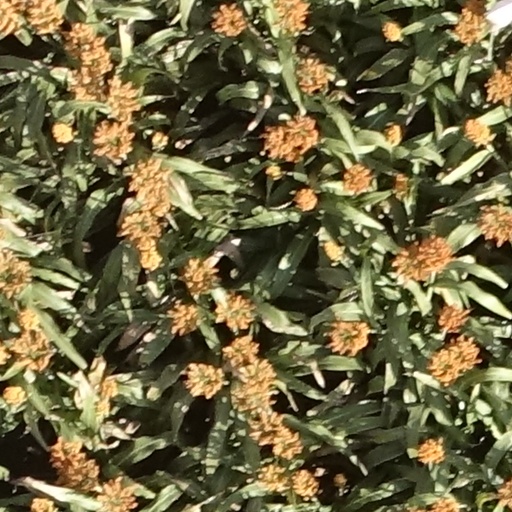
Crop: sorghum